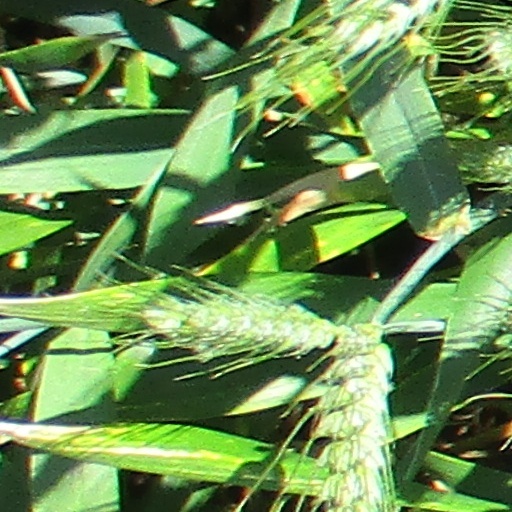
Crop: wheat